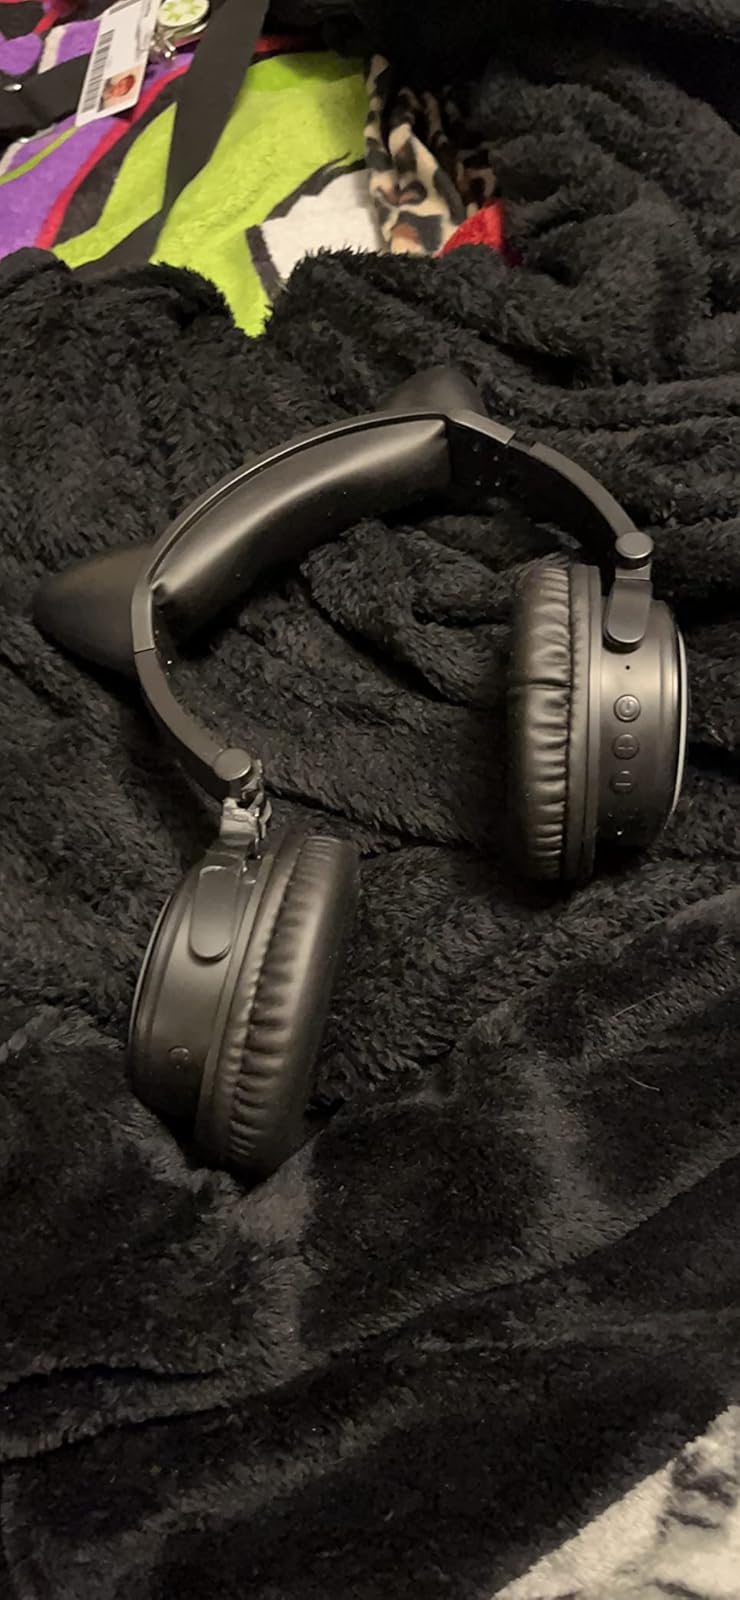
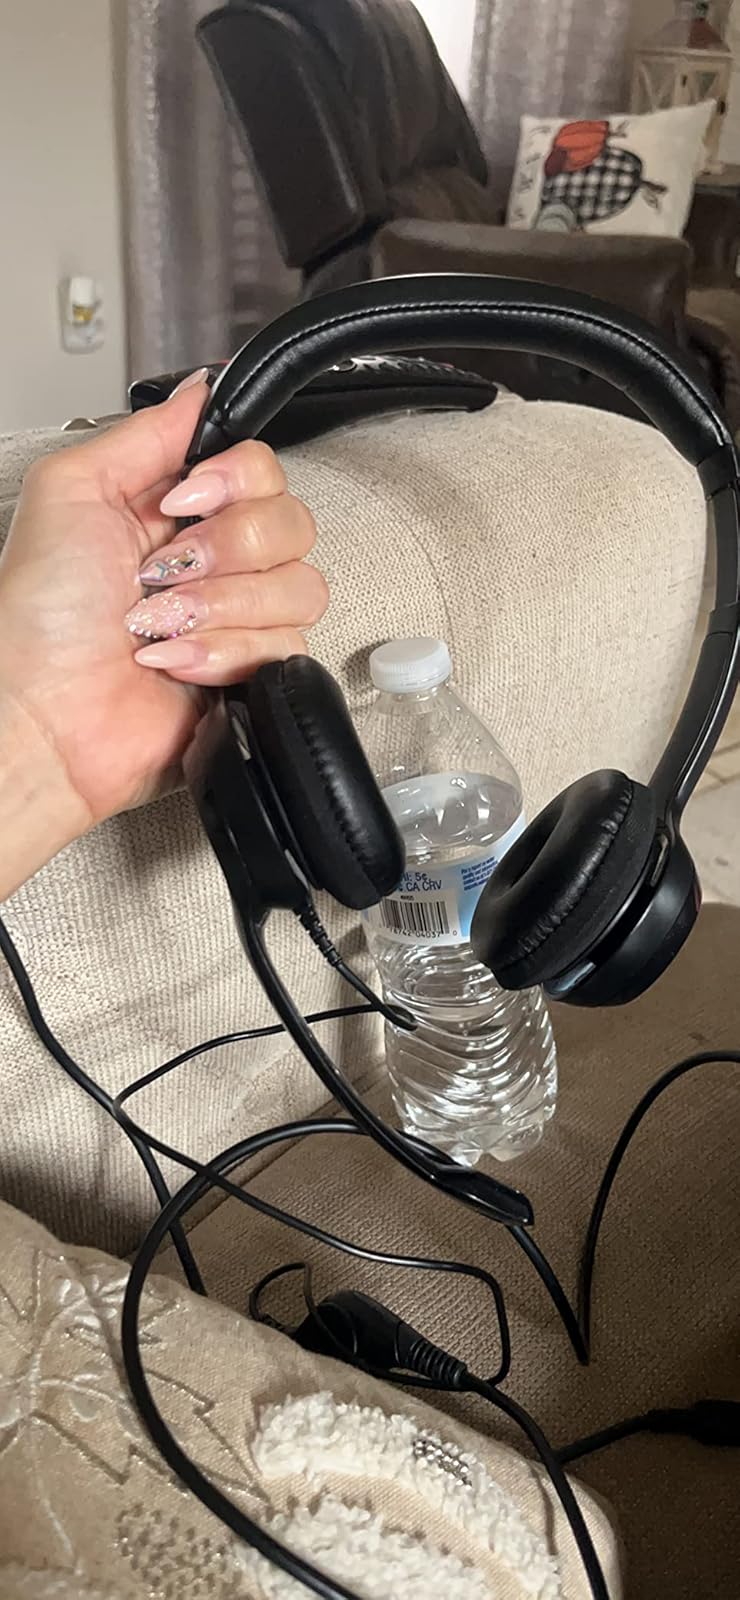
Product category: headphones
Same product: no